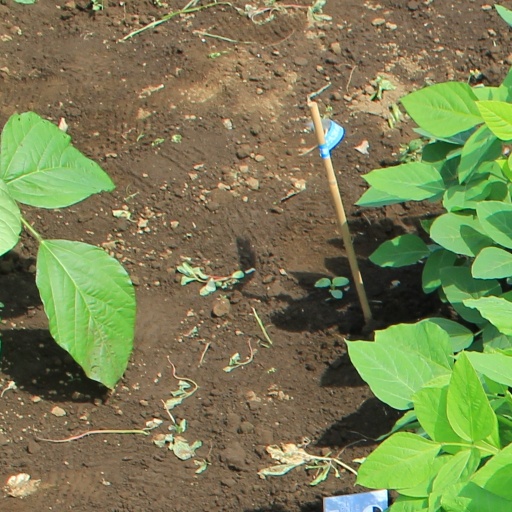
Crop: soybean